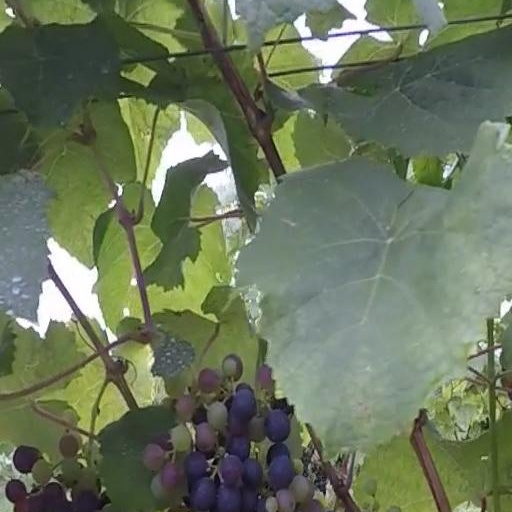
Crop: grape